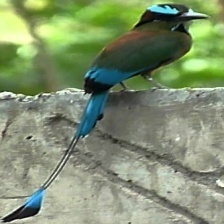
Species: TURQUOISE MOTMOT
Scientific name: EUMOMOTA SUPERCILIOSA